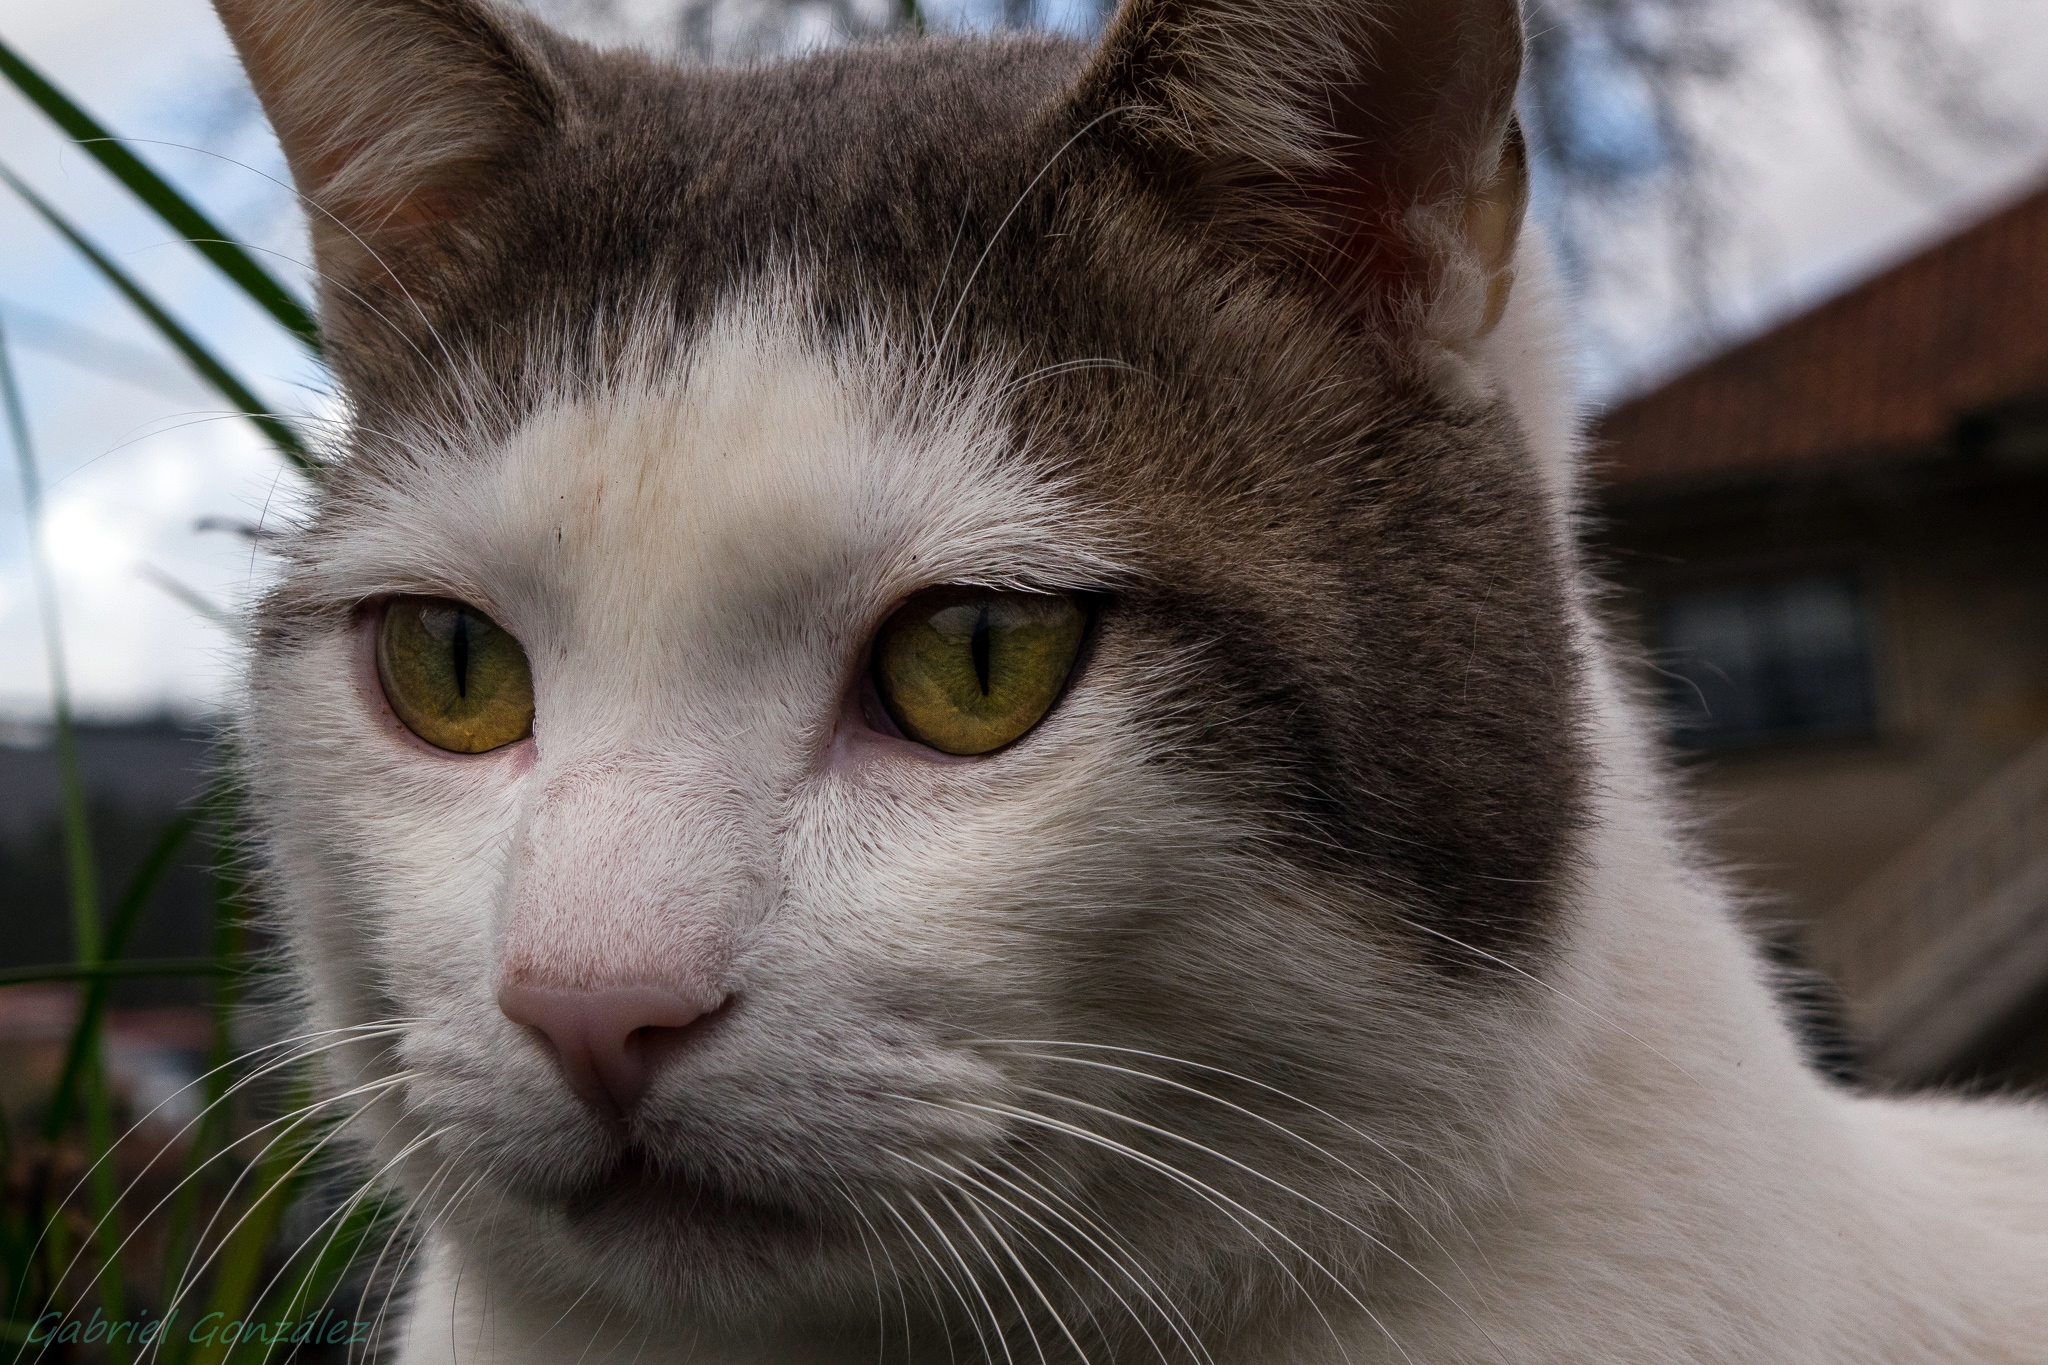
cat, mammal, close up, cats, nose, whiskers, snout, eye, animals, vertebrate, gatos, ggl1, gaby1, xovesphoto, animales, sonyrx10, rx10, gphoto, xelodegalicia, gabrielcoru a, european shorthair, small to medium sized cats, cat like mammal, domestic short haired cat